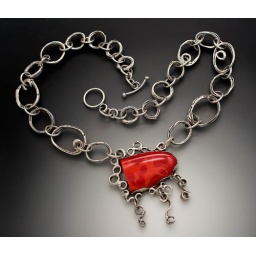
Sterling silver and polished stone necklace by Athena &amp;amp; Petra Designs, Rochester, NY.